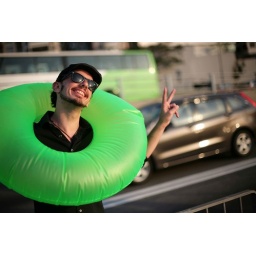
guy walking across motorway with green rubber ring around his neck.